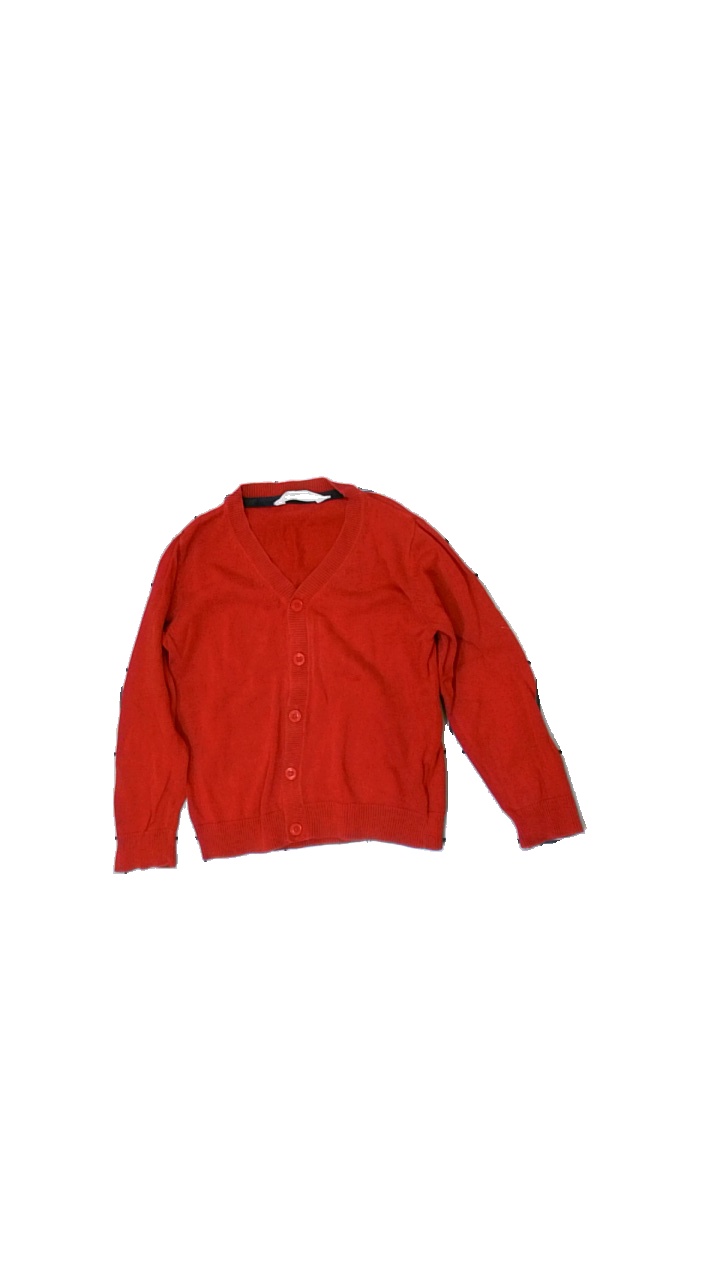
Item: Sweater (Children)
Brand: H&m
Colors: Red
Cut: Regular, V-collar
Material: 100% cotton
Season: All
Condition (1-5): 3
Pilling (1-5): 2
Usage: Recycle
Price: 50-100